Berlin-Karlshorst station

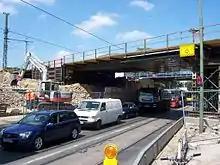
Demolition work at the railroad overpass of Treskowallee, 2012

After the construction of the Berlin Wall on August 13, 1961, the current regional platforms were built at the station. Since the S-Bahn trains could not run to Potsdam through West Berlin, new commuter trains were introduced between East Berlin and Potsdam via the Berlin outer ring. Karlshorst was selected to be the terminus for these "Sputnik" trains to run to and from Potsdam. In addition, some trains to Frankfurt (Oder) stopped at the station during GDR times. At certain times, Karlshorst was also the terminus of some express trains, if the capacity of other Berlin railway stations was insufficient.